Château Canon-la-Gaffelière

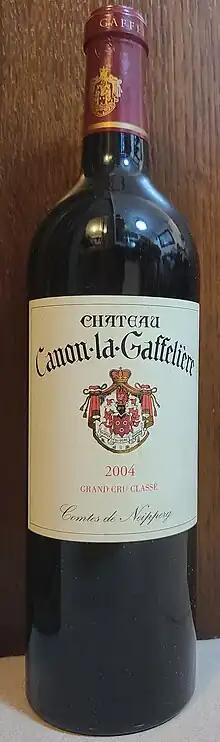
Château Canon-la-Gaffelière 2004

Château Canon-la-Gaffelière is a Bordeaux wine from the appellation Saint-Émilion, ranked "Premier Grand Cru Classé B" in the Classification of Saint-Émilion wine. The winery is located in the Right Bank of France's Bordeaux wine region in the commune of Saint-Émilion, in the department Gironde.